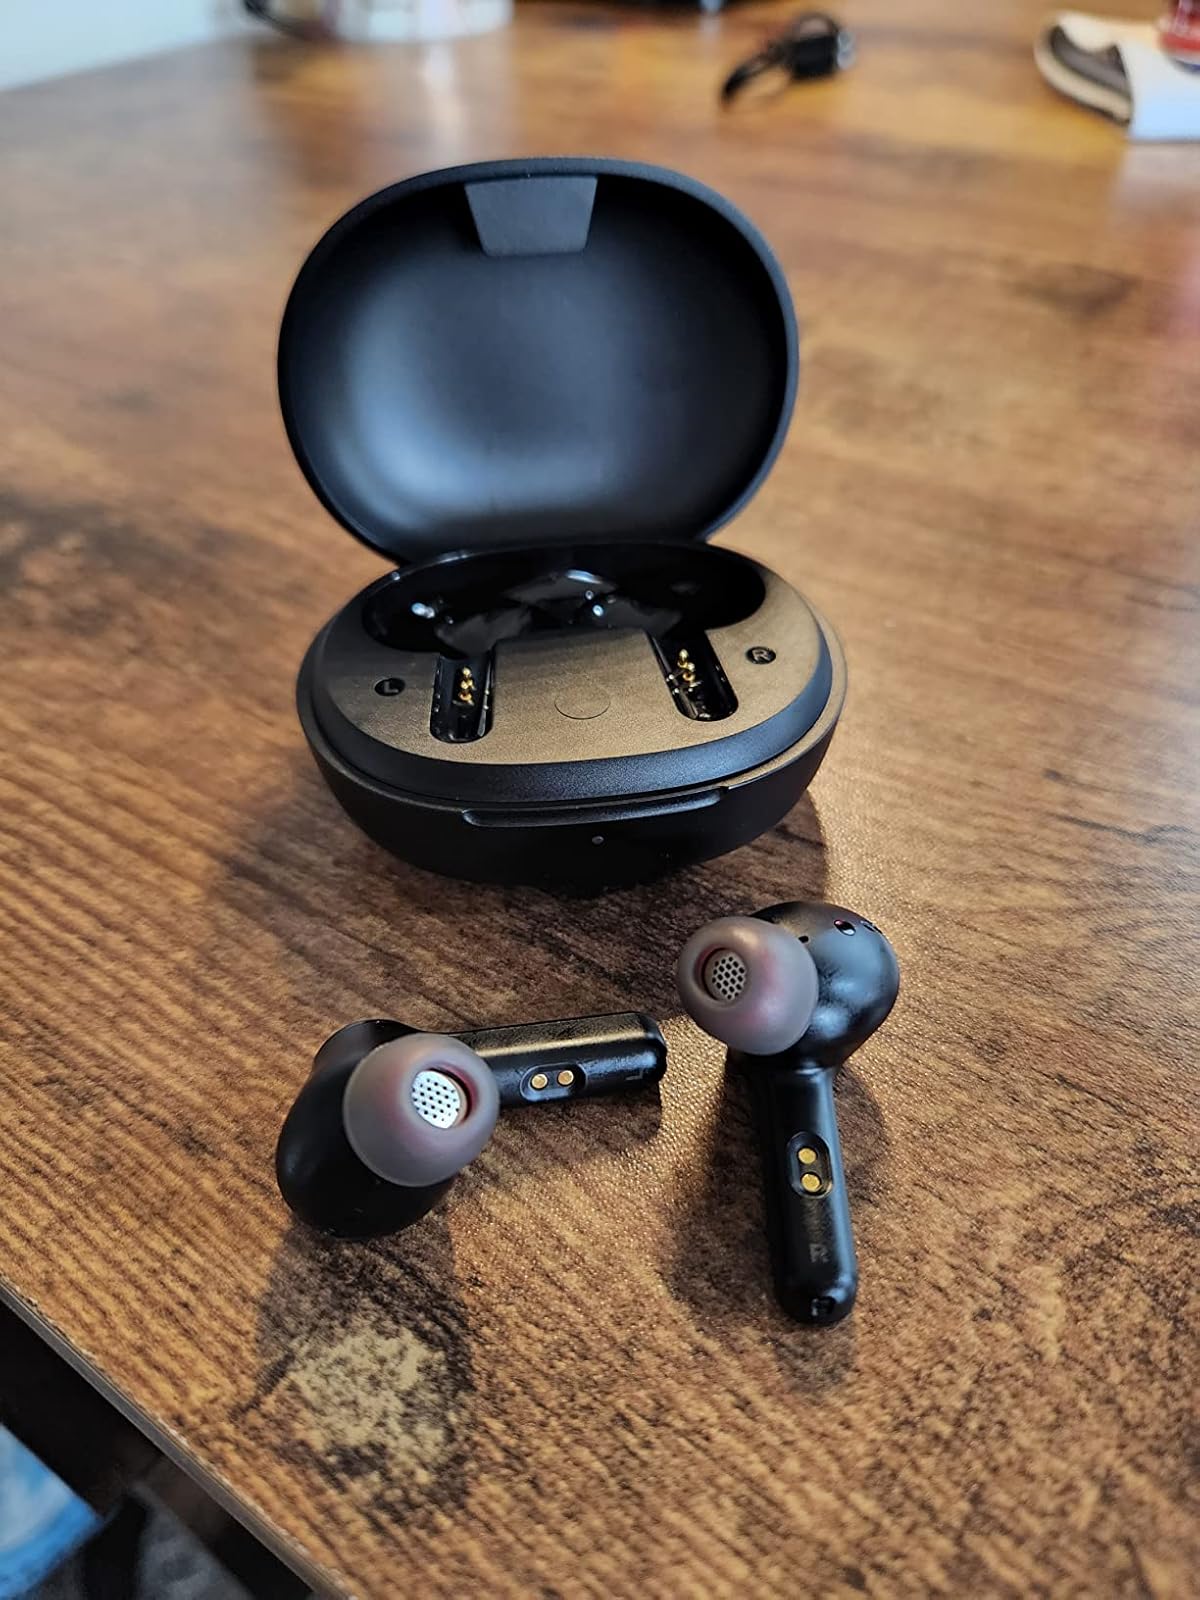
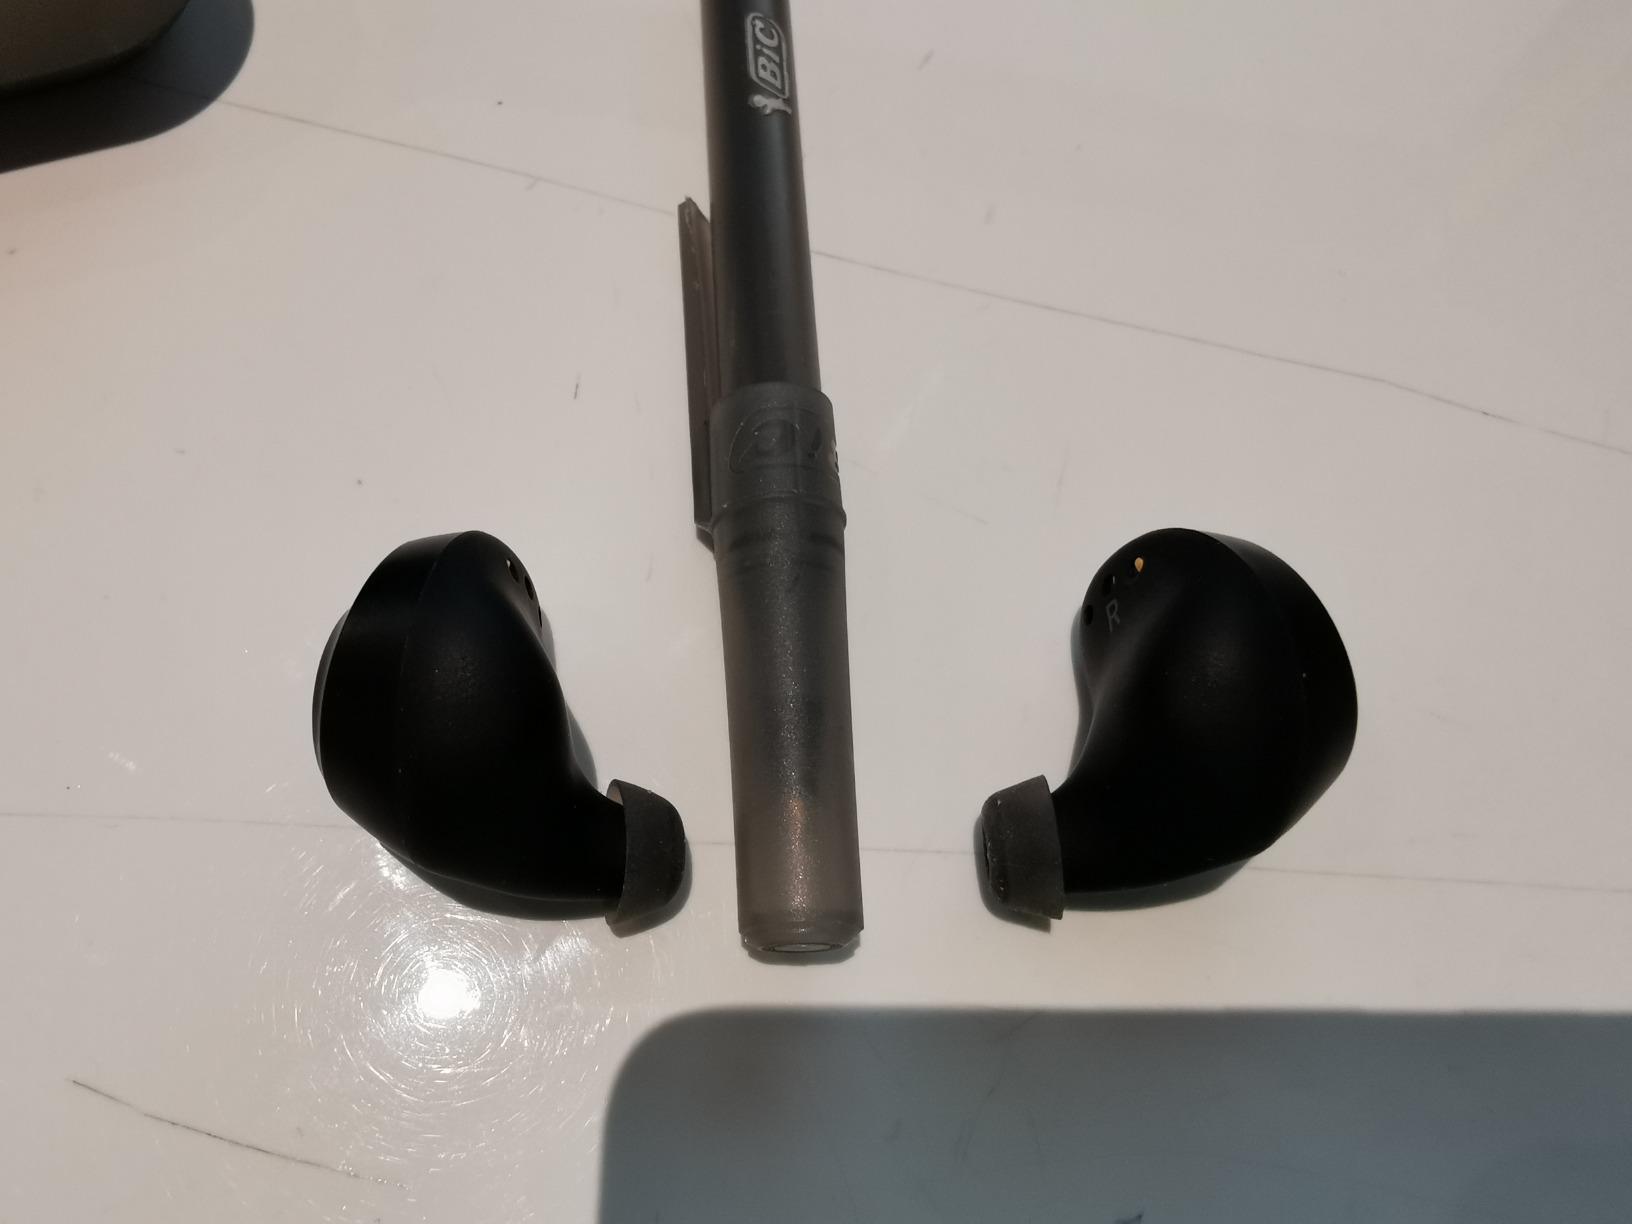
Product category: earbuds
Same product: no